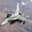
Label: airplane